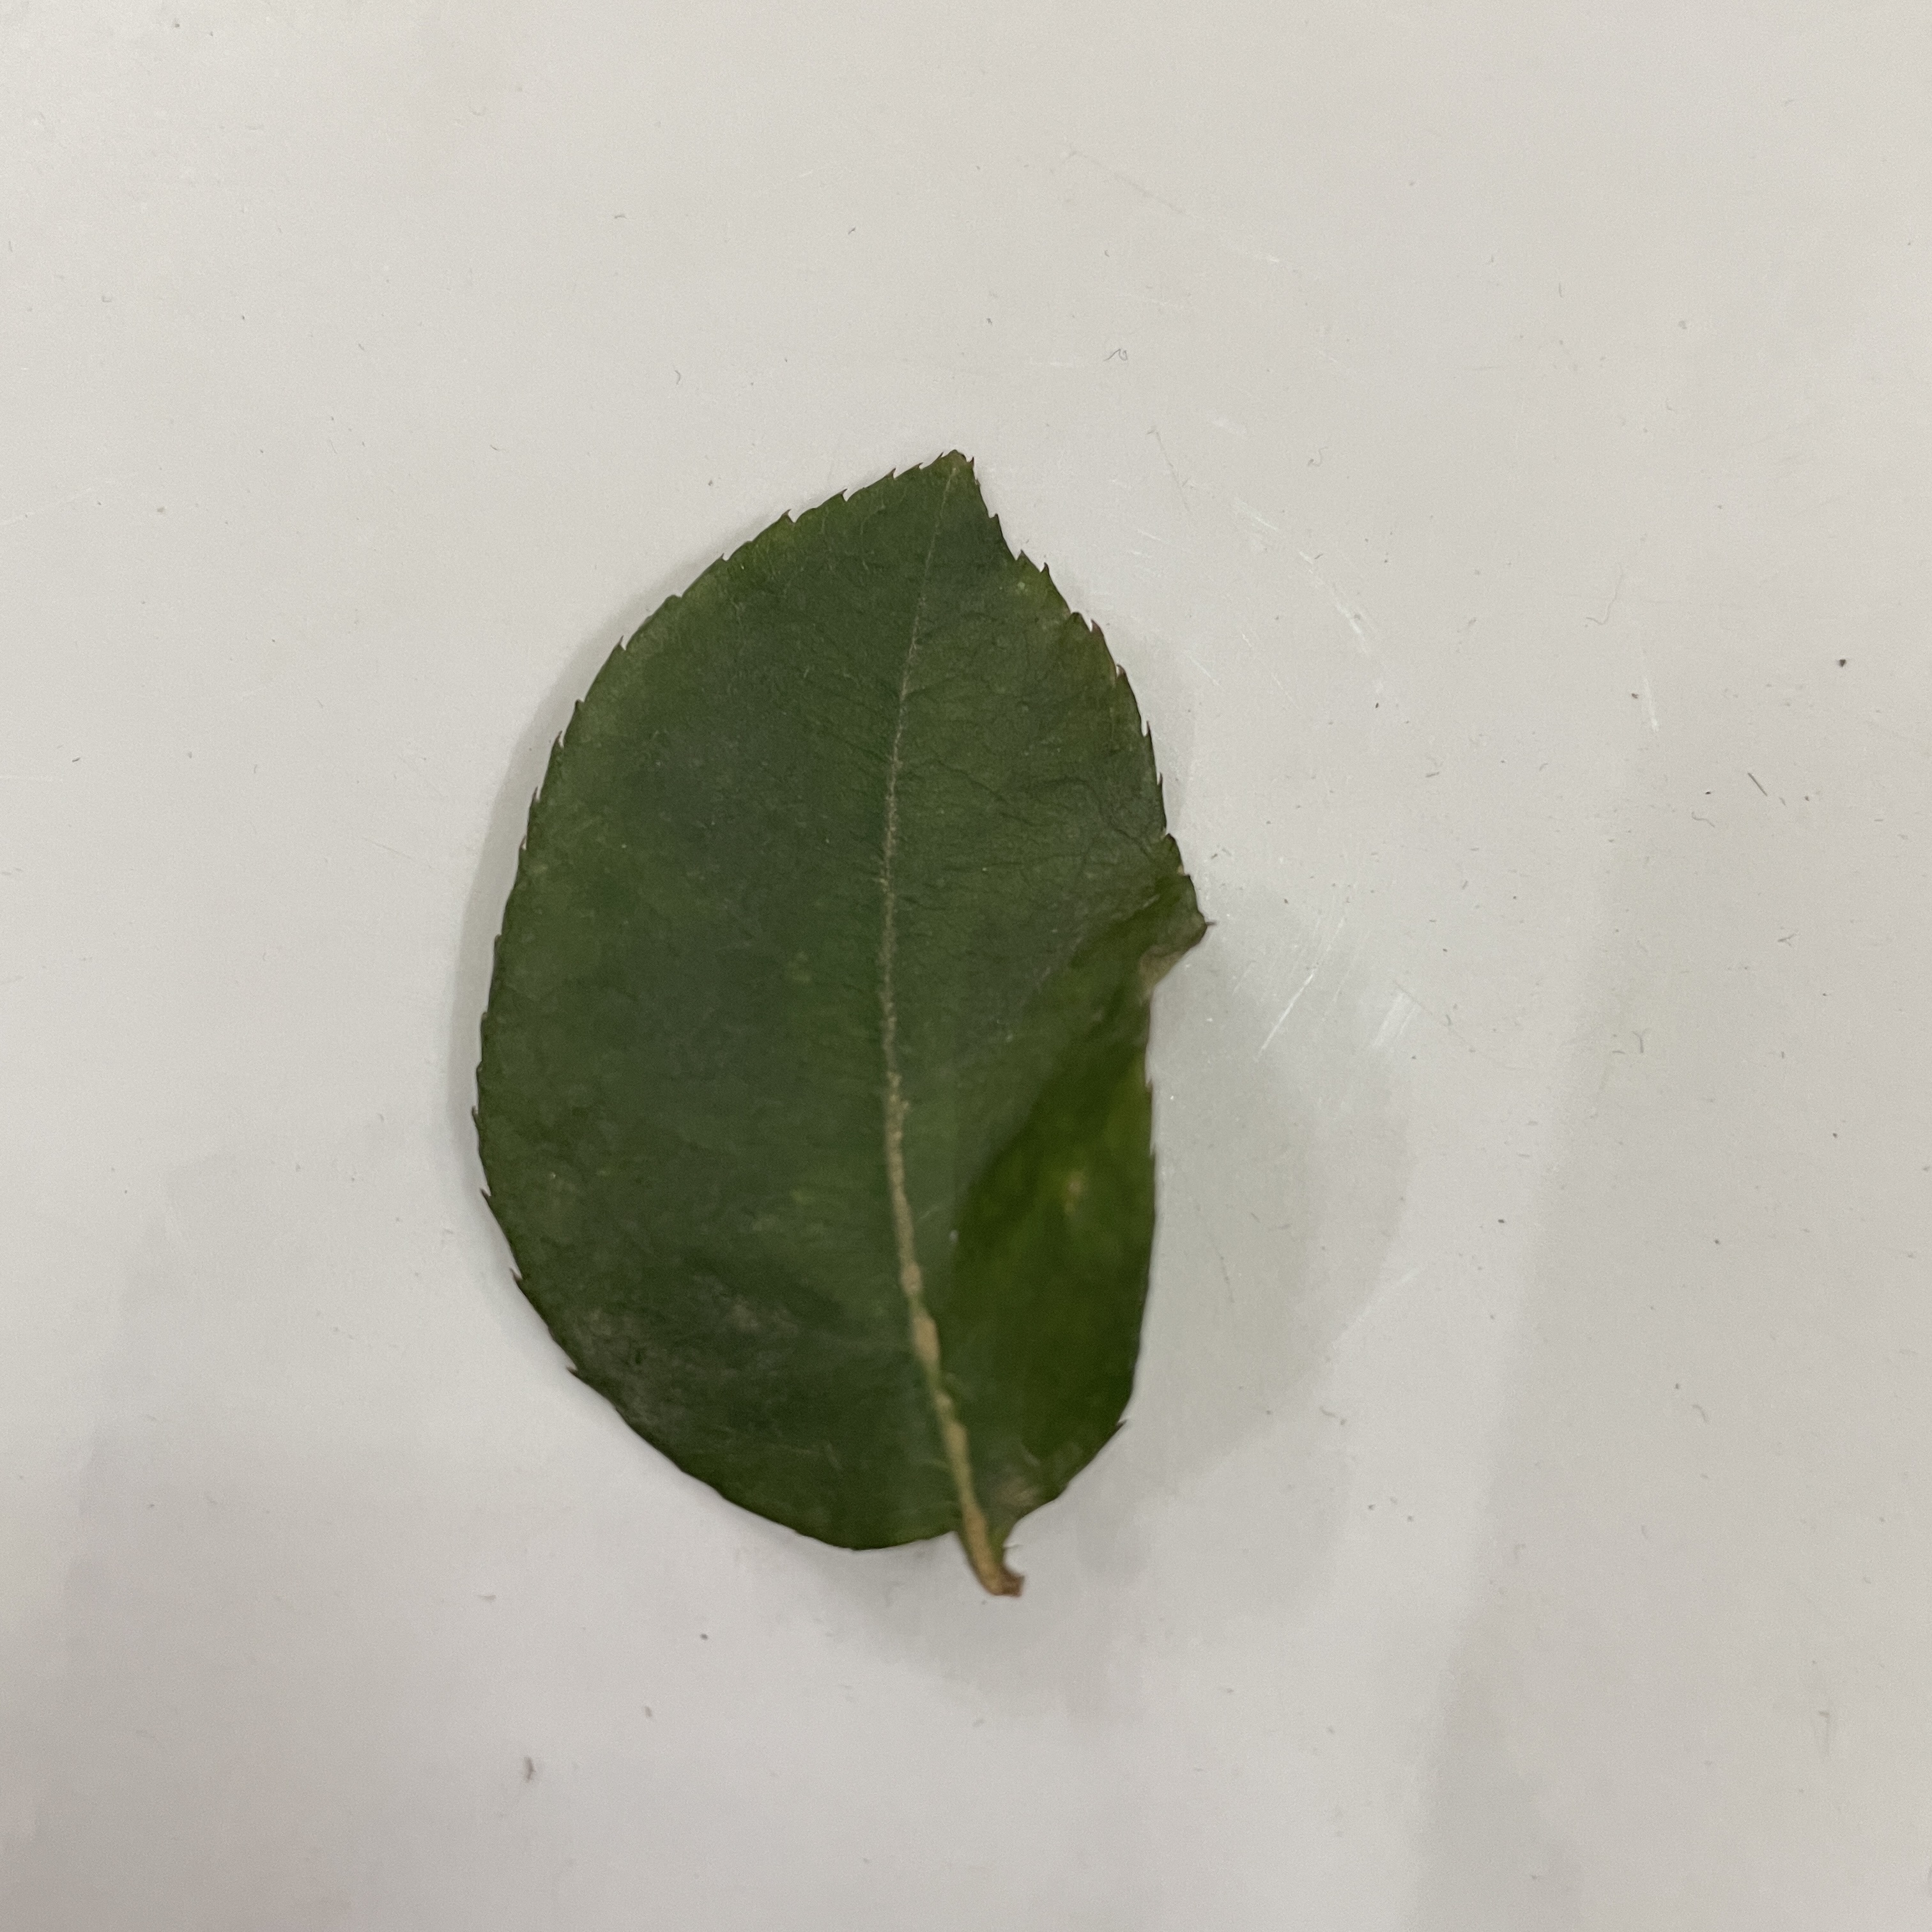
Label: Healthy Leaf